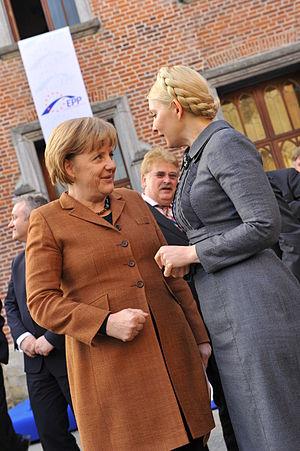
Ioulia Volodymyrivna Tymochenko, née Hryhian le 27 novembre 1960 à Dniepropetrovsk, est une femme d'État ukrainienne, Première ministre du pays du 24 janvier au 8 septembre 2005 et du 18 décembre 2007 au 3 mars 2010.